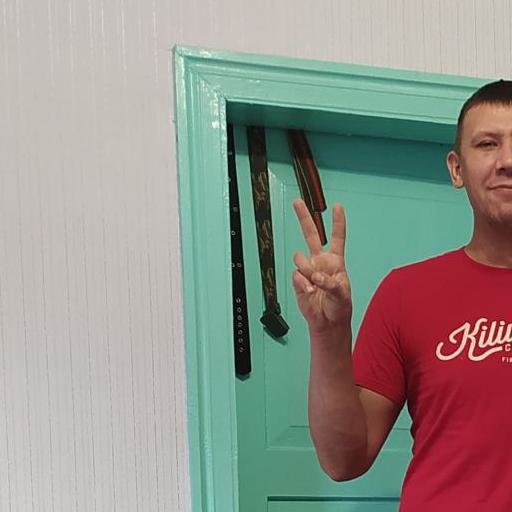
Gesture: peace